Helicopter bucket

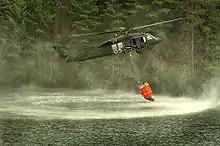
A UH-60 Black Hawk lowering a Bambi Bucket into a lake in Michigan, United States

Buckets can be collapsible or rigid and vary in capacity from . The size of each bucket is determined by the lifting capacity of the helicopter required to utilise each version. Some buckets can include fire retardant foam or the ability to pump water from the bucket into an internal tank. Smaller collapsible buckets can use water sources as shallow as . Worldwide, the term "monsoon bucket" is widely used and accepted as a generic term. In the United States, this type of bucket is officially referred to as a "helibucket". The trademarked "Bambi Bucket" is also commonly used informally by firefighting crews to describe buckets developed by other manufacturers.